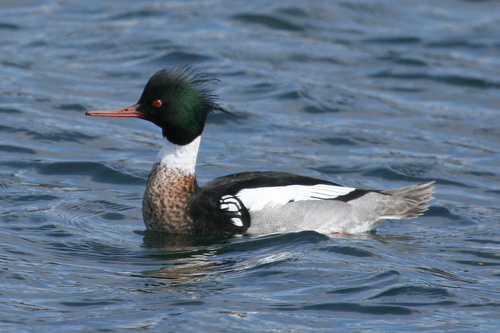
a swimming bird with a green head and feathery crown, the neck is white and the chest is spotted brown
this large bird has a brown breast, white neck, green crown, and black back.
the head is black with a long red bill, the throat is white ,the breast is brown and the back is black and white.
this is a bird with a grey belly, a black and white wing, a brown and white throat and a green head.
this bird is green, white, and black in color with a flat beak, and black eye rings.
this bird has wings that are black and white and has a long neck
this bird is white, black, brown, and green in color, with a flat orange beak.
this bird has a long, flat orange bill, a dark green head feathers and a long white with dark spots neck.
this bird has a long thin beak, green head, brown speckled check and black, white and grey body.
this bird has a borwn and white spotted throat, a green crown, and a long orange beak.
Species: Red Breasted Merganser